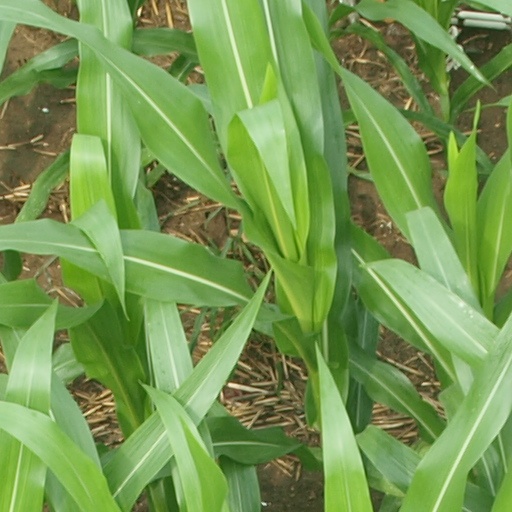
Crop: maize; corn